History of Seville

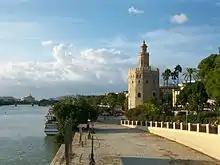
The Torre del Oro (Tower of Gold) next to the Guadalquivir

After the discovery of the Americas, Seville became the economic centre of the Spanish Empire as its port monopolised the trans-oceanic trade and the Casa de Contratación (House of Trade) wielded its power, opening a Golden Age of arts and letters. Coinciding with the Baroque period of European history, the 17th century in Seville represented the most brilliant flowering of the city's culture; then began a gradual economic and demographic decline as navigation of the Guadalquivir River became increasingly difficult until finally the trade monopoly and its institutions were transferred to Cádiz.